Daniel Dae Kim

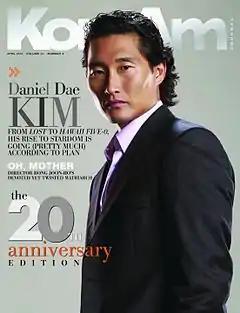
Kim on the cover of the April 2010 "KoreAm"

In February 2010, shortly after "Lost"'s conclusion, it was announced that Kim would join the CBS reboot "Hawaii Five-0" as Chin Ho Kelly, originally portrayed by Kam Fong. He was the first actor to be officially cast on the show. That series premiered on September 20, 2010, to strong ratings and solid critical acclaim.